Night at the Museum: Battle of the Smithsonian (video game)

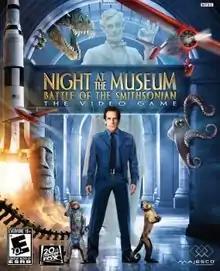
North American box art

Night at the Museum: Battle of the Smithsonian - The Video Game (known as Night at the Museum 2 in other countries) is an action-adventure video game developed by Amaze Entertainment and Pipeworks Software, and published by Majesco Entertainment for Wii, Microsoft Windows, Nintendo DS, and Xbox 360. The BlackBerry and Java ME versions were developed and published by Gameloft. The video game is based on the . Ben Stiller reprises his role in the film as the voice of Larry Daley.